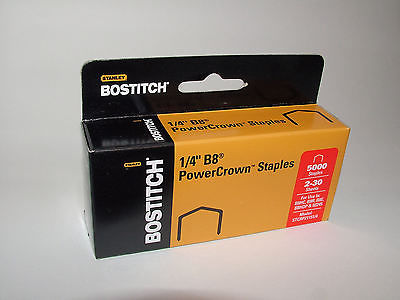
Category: stapler